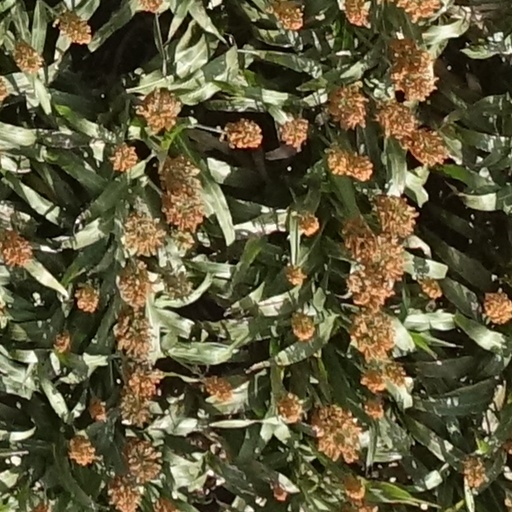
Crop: sorghum